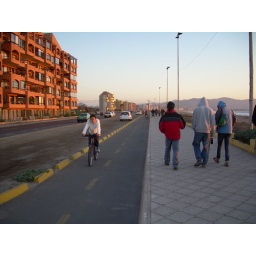
bike lanes near the beach